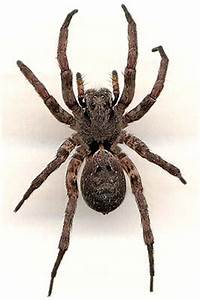
Label: spider